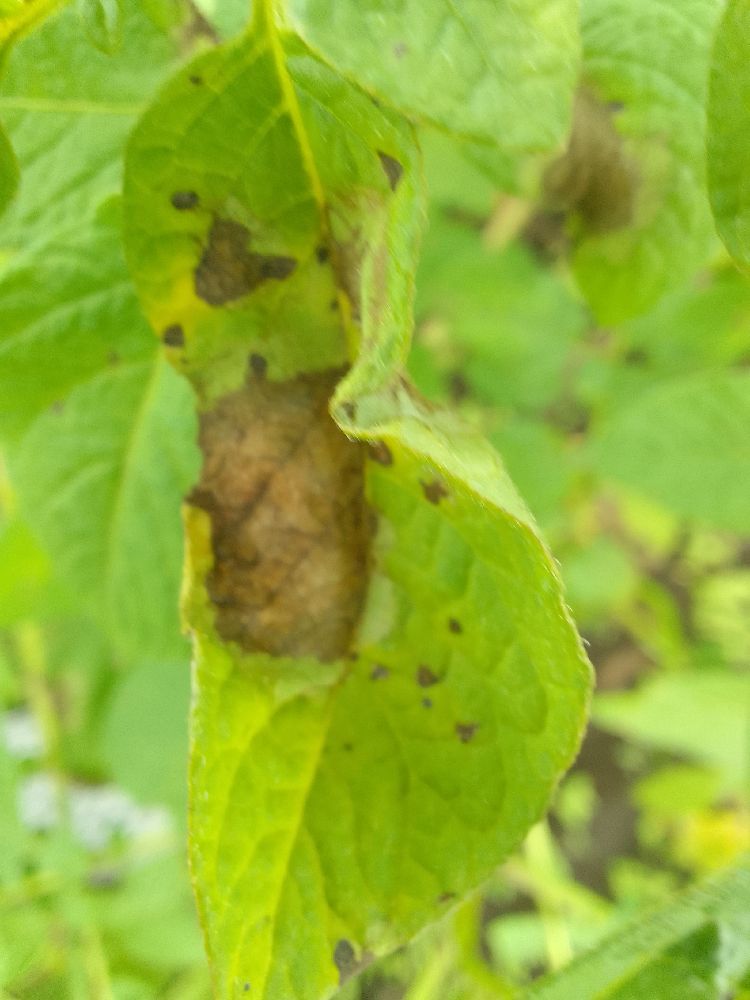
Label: Late blight